Castleford Pottery

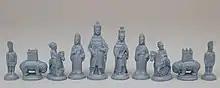
Chessmen, 1800–1810, probably Castleford

The original Castleford Pottery operated from c. 1793 to 1820 in Castleford in Yorkshire, England. It was owned by David Dunderdale, and is especially known for making "a smear-glazed, finely moulded, white stoneware". This included feldspar, giving it a degree of opacity unusual in a stoneware. The designs typically included relief elements, and edges of the main shape and the panels into which the body was divided were often highlighted with blue overglaze enamel. Most pieces were teapots or accompanying milk jugs, sugar bowls and slop bowls (but not cups and saucers), and the shapes often derived from those used in contemporary silversmithing.